Mutapa Empire

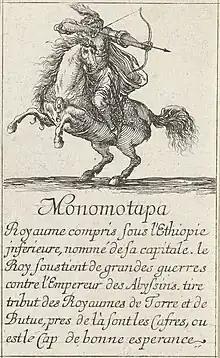
Monomotapa as featured in Jeu de la Géographie (1644)

In 1561, a Portuguese Jesuit missionary, Gonçalo da Silveira managed to make his way into the Mwenemutapa's court and convert him to Christianity. This did not go well with the Muslim merchants in the capital, and they persuaded the king to kill the Jesuit only a few days after his baptism. This was all the justification the Portuguese needed to penetrate the interior and take control of the gold mines and ivory routes. After a lengthy preparation, an expedition of 1,000 men under Francisco Barreto was launched in 1568. They managed to get as far as the upper Zambezi, but local disease decimated the force. The Portuguese returned to their base in 1572 and took their frustrations out on the Swahili traders, whom they massacred. They replaced them with Portuguese and their half-African progeny who became prazeiros (estate holders) of the lower Zambezi. Mutapa maintained a position of strength exacting a subsidy from each captain of Portuguese Mozambique that took the office. The Mwenemutapa also levied a duty of 50 percent on all trade goods imported.